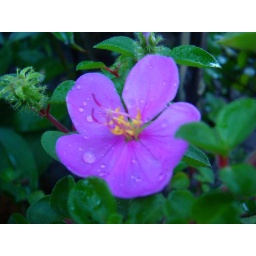
this is only one of the wild flowers you can find in this mountains some of them are more distinc...